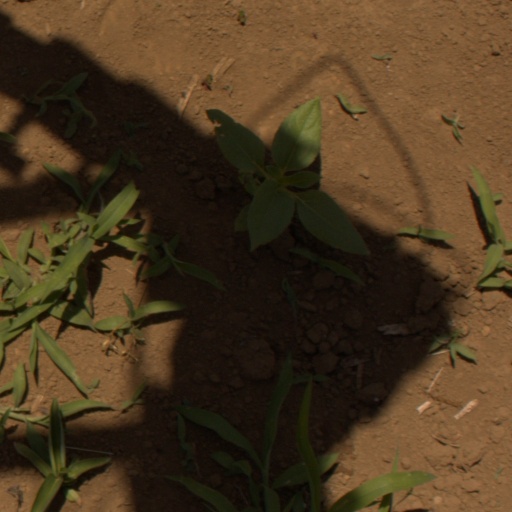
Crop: Jerusalem artichoke